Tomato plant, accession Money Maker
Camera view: bottom (45 deg); turntable rotation: 270 degrees
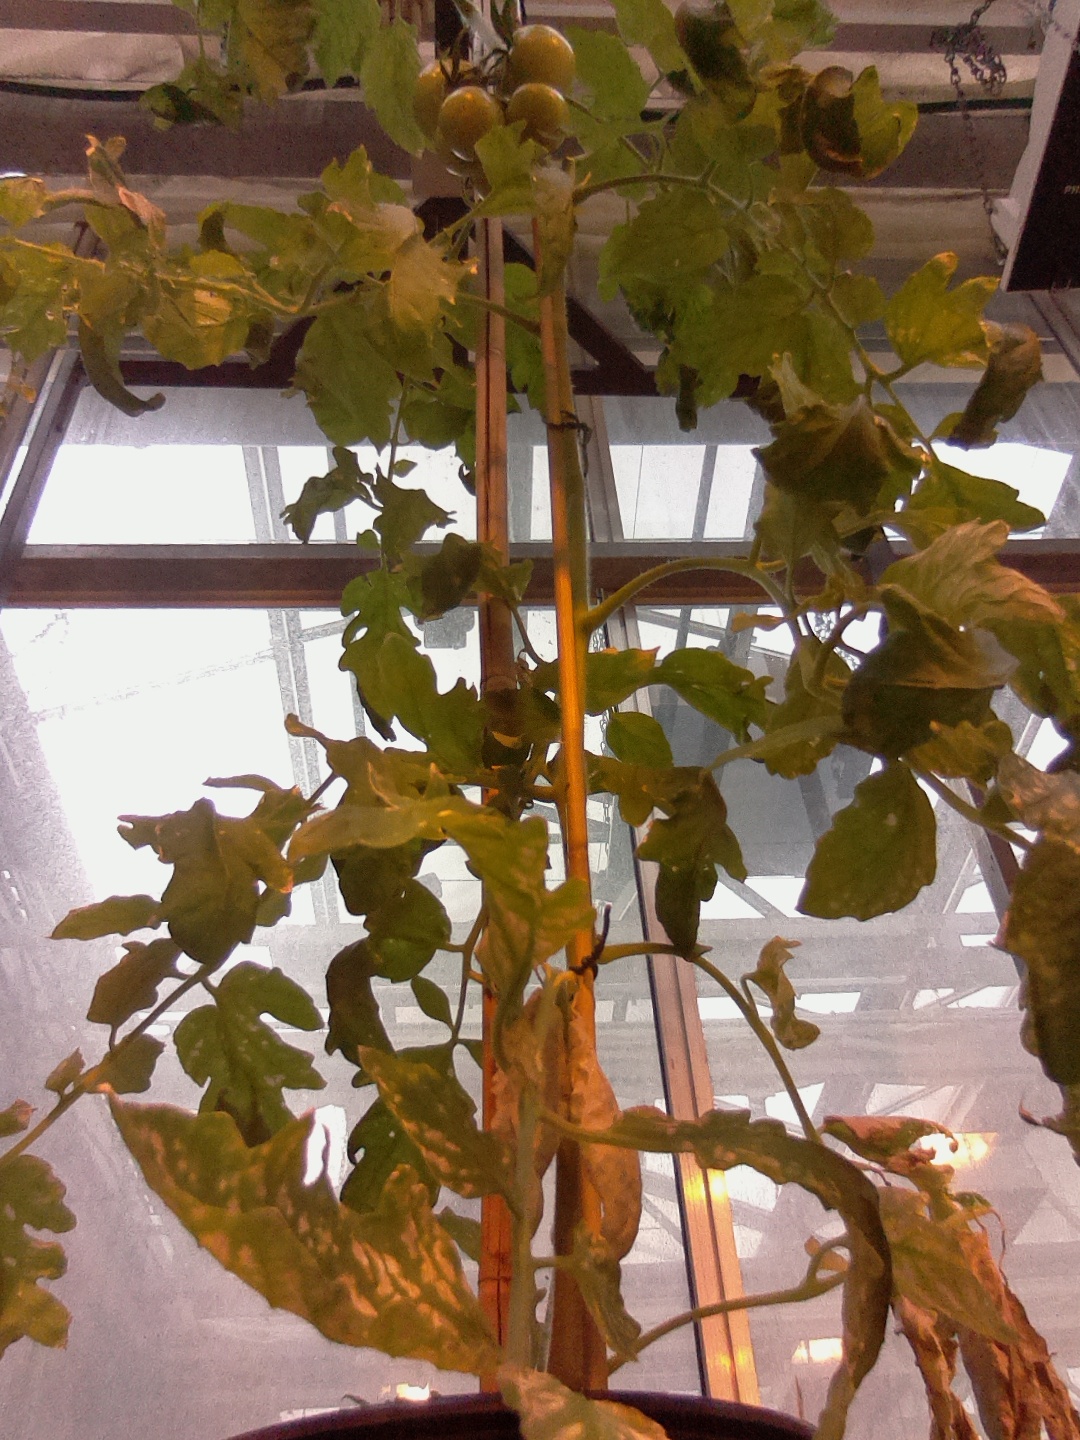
BBCH growth stage 75: 50%-60% of final fruit size